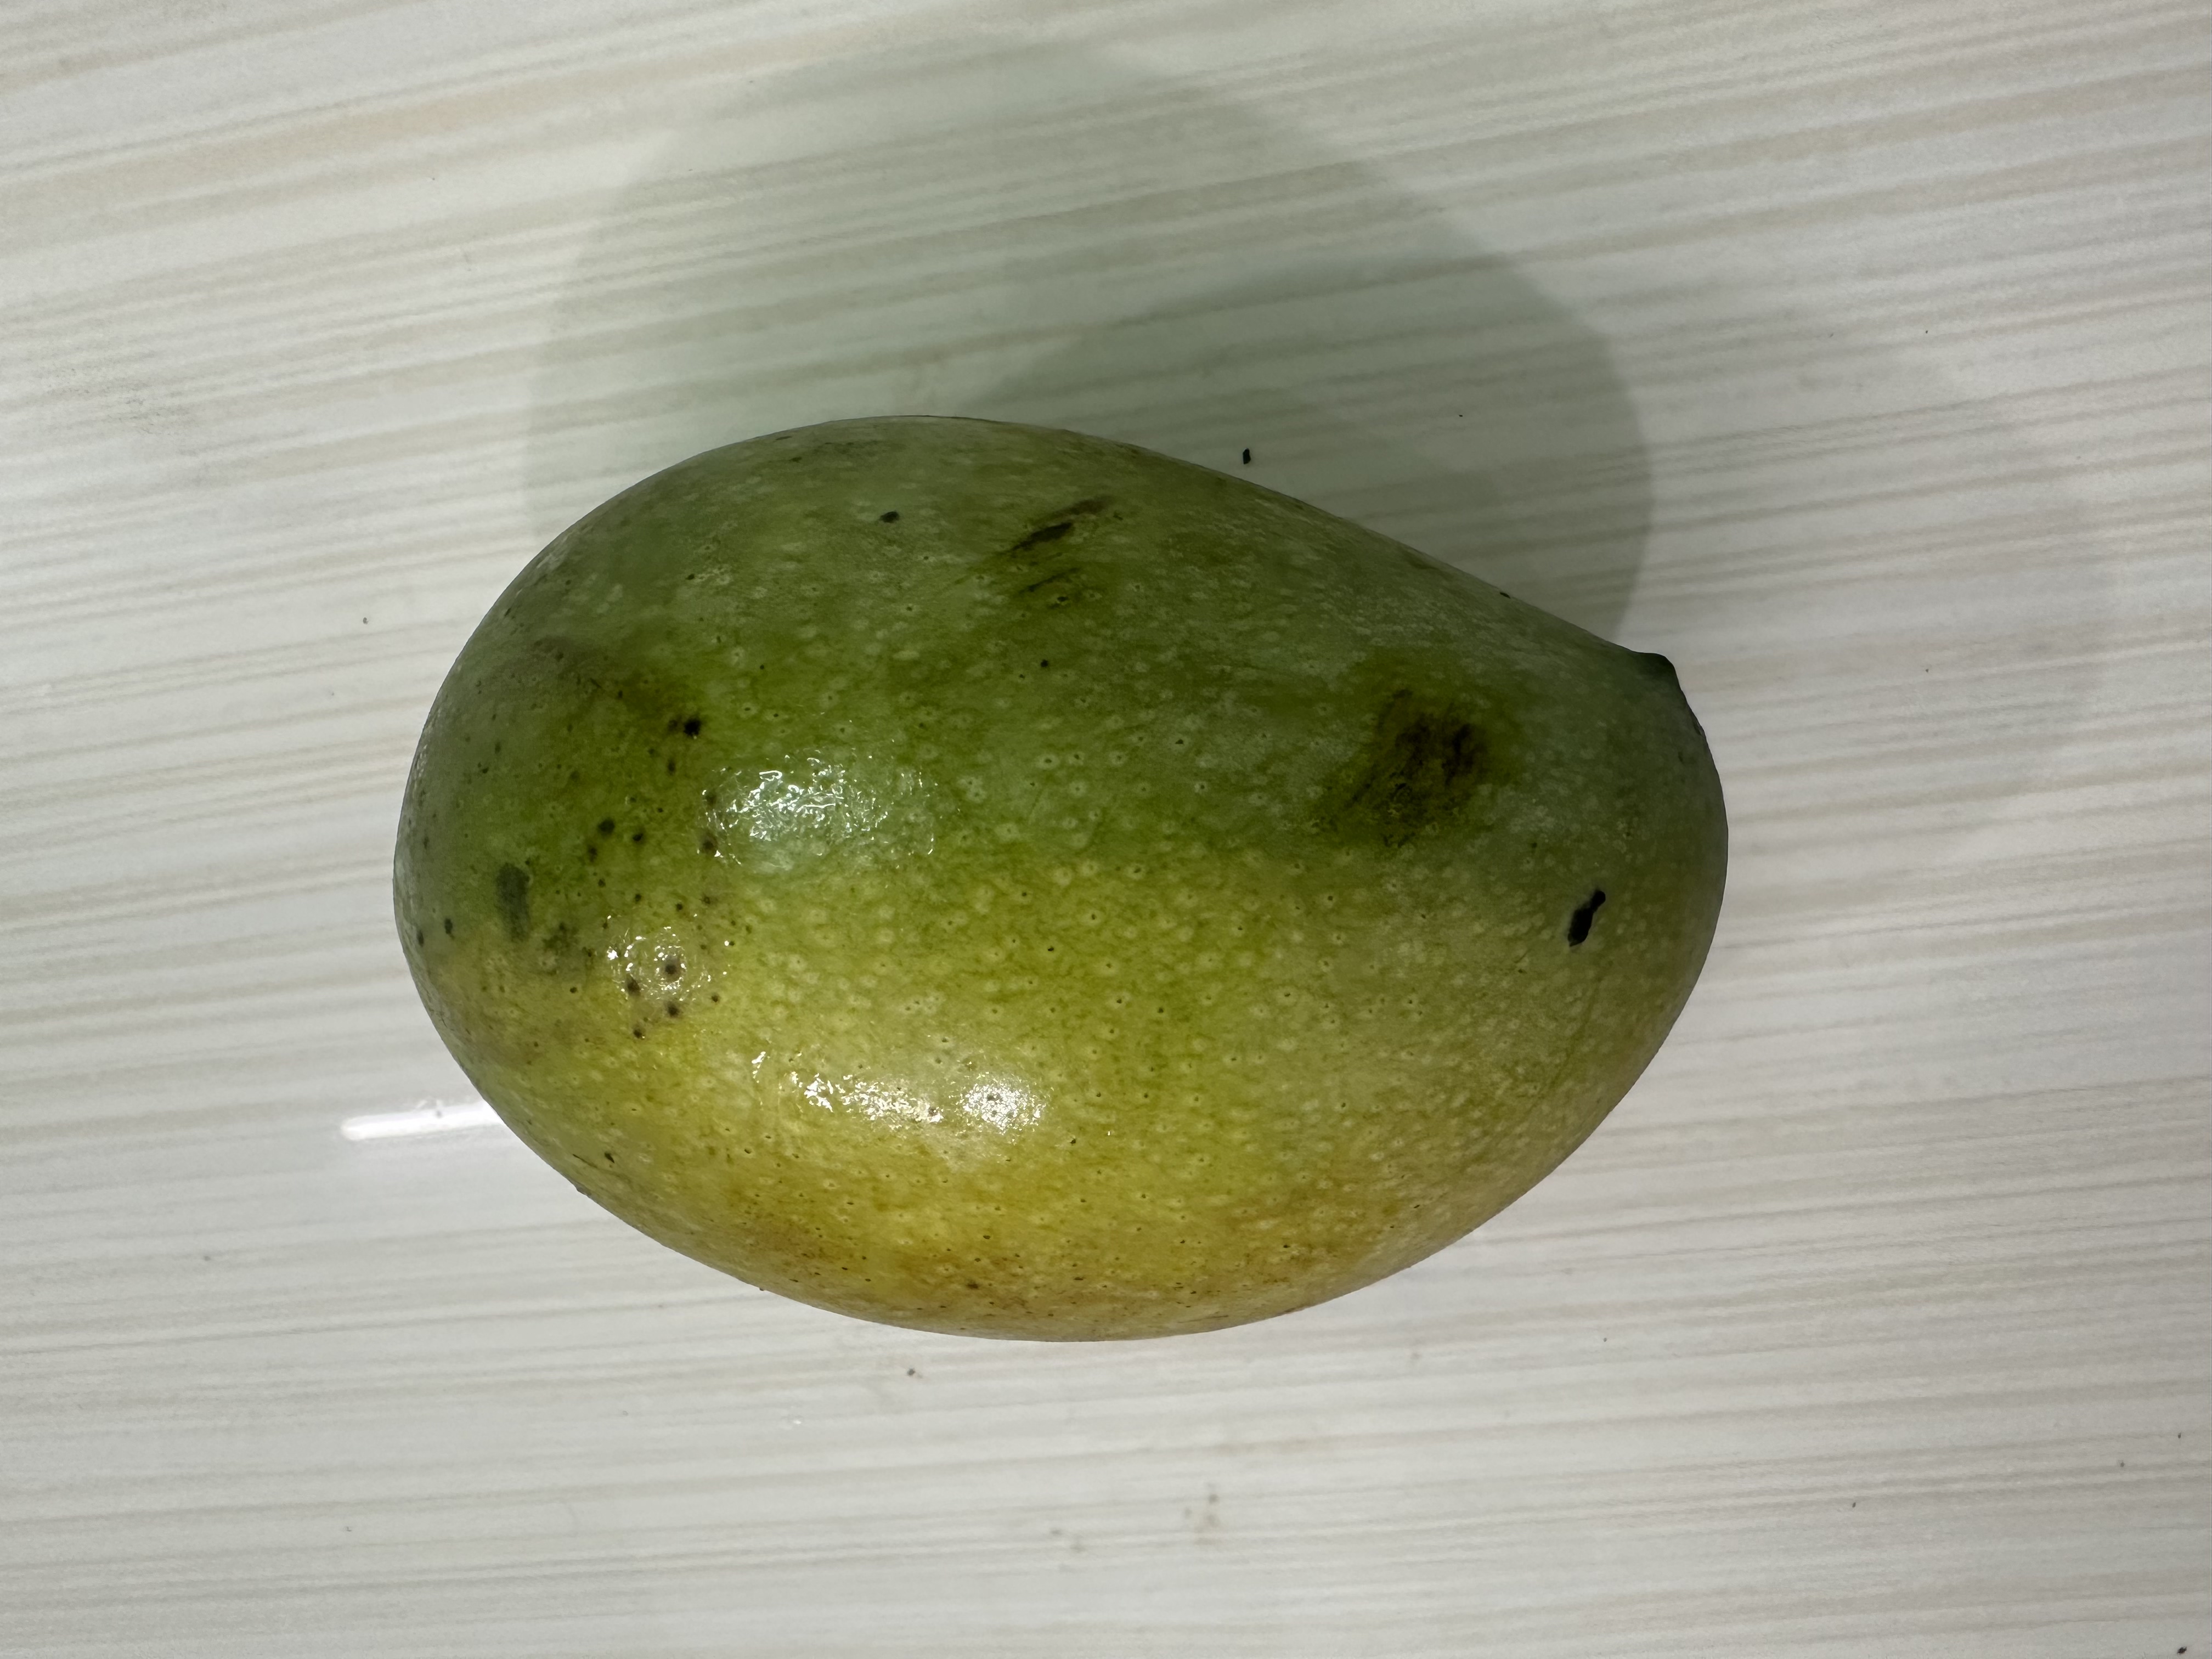
Mango variety: Kanchon Langra